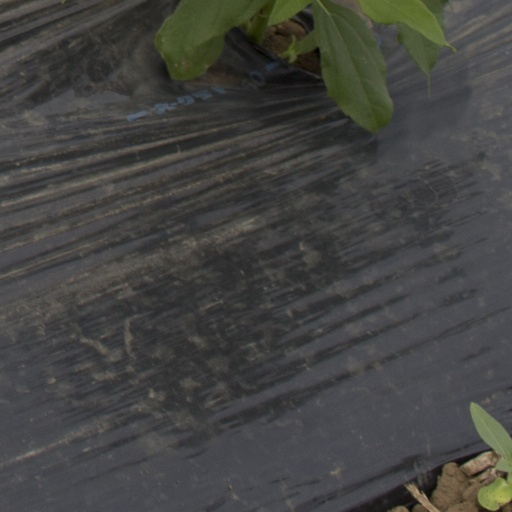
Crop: Jerusalem artichoke